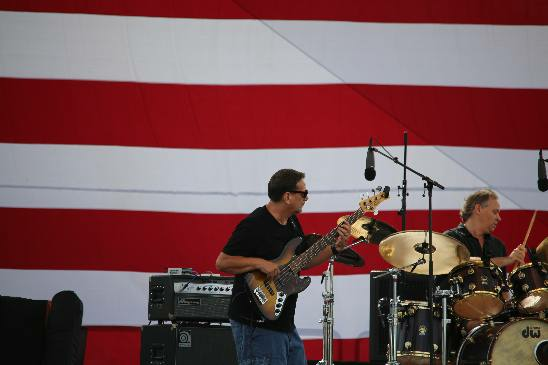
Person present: Yes